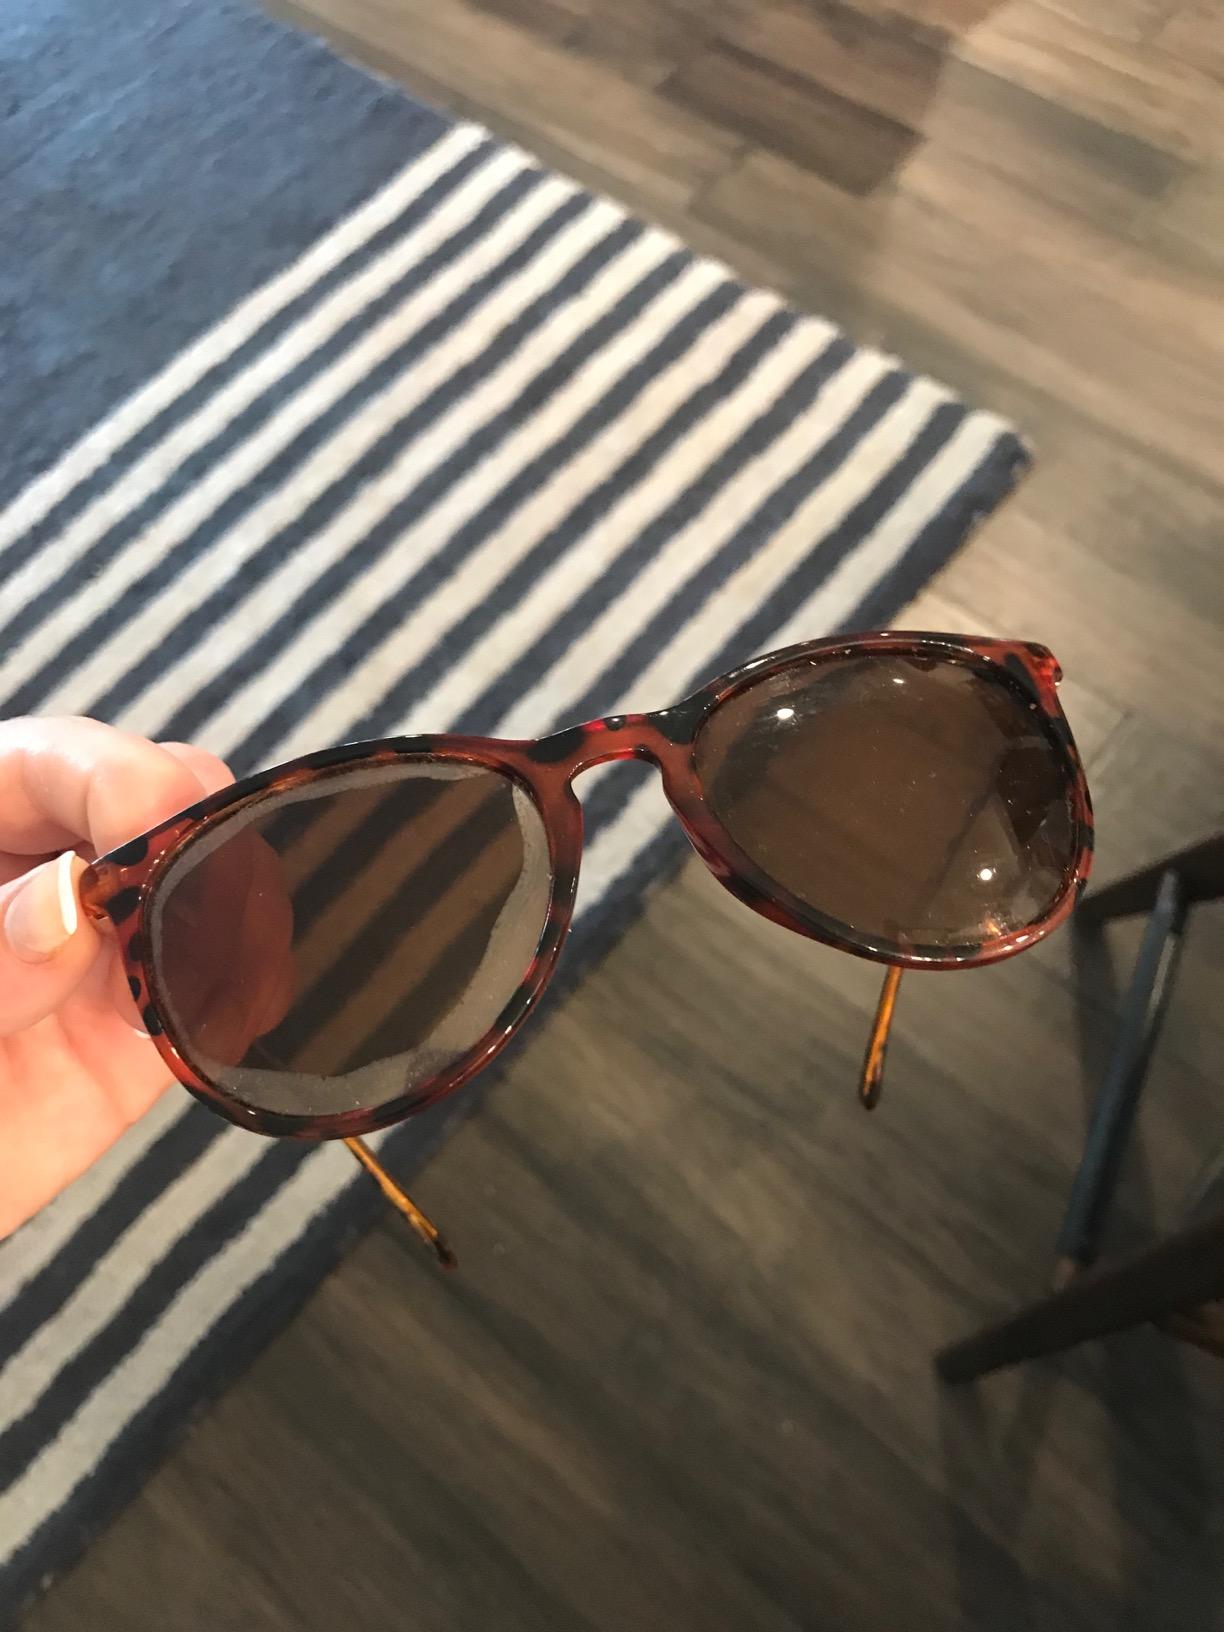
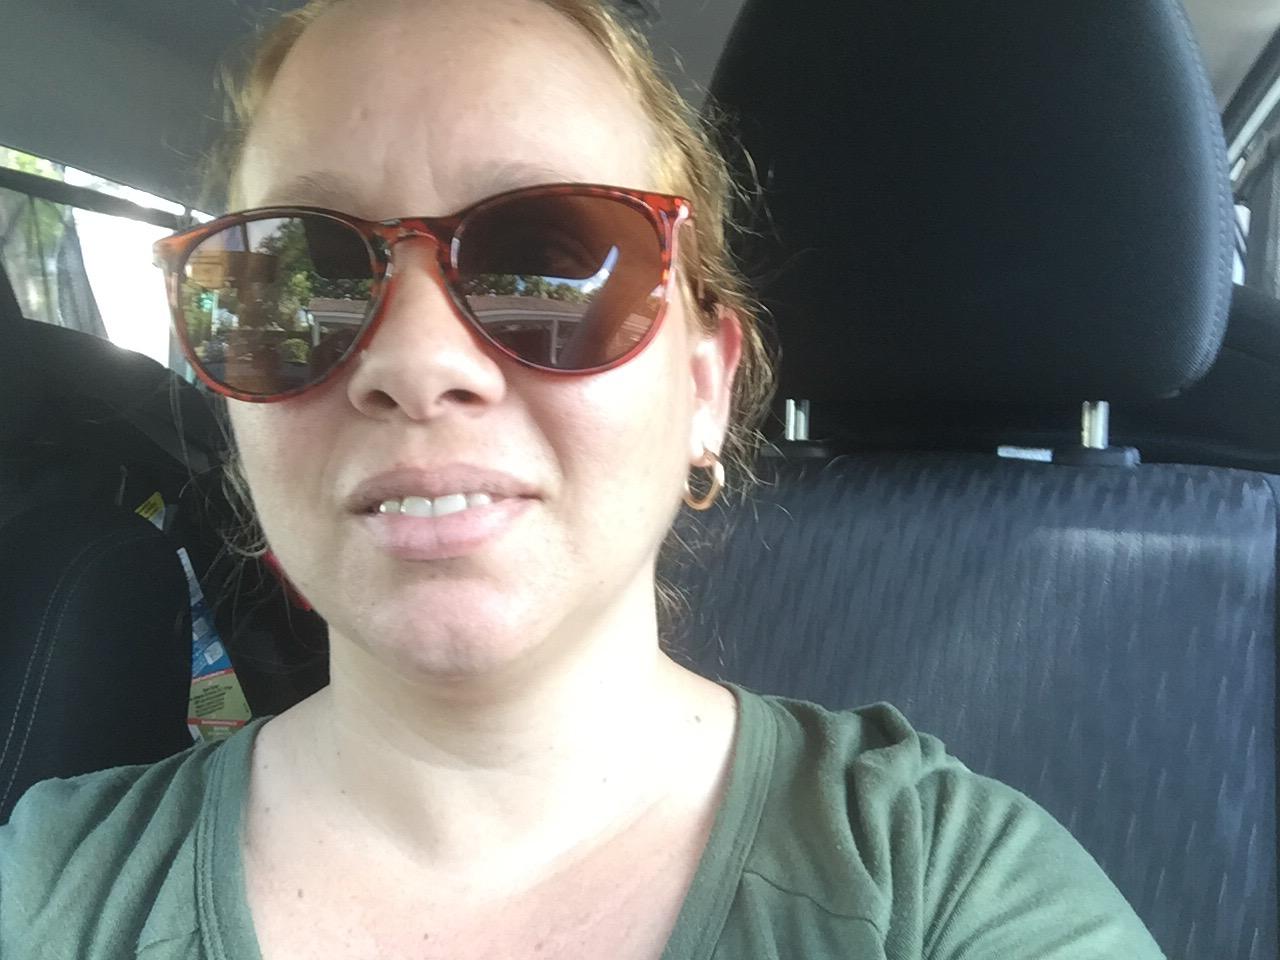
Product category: accessories_sunglasses
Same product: yes